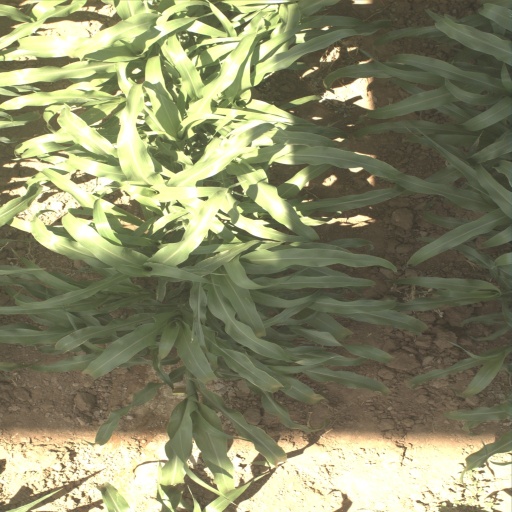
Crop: sorghum